K-268 (Kansas highway)

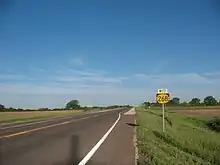
Westbound K-268 beginning at its eastern terminus

The Kansas Department of Transportation (KDOT) tracks the traffic levels on its highways, and in 2019, they determined that on average the traffic varied from 2,680 vehicles per day slightly east of the terminus with to 3,031 vehicles per day near the western terminus. is not included in the National Highway System. The National Highway System is a system of highways important to the nation's defense, economy, and mobility. does connect to the National Highway System at its terminus with . The entire route is paved with full design bituminous pavement.